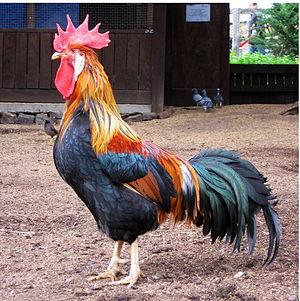
Un ergot est un éperon sur les pattes, derrière le tarse sur le métacarpe que portent les Galloanserae, bien qu'il soit plus uniformément présent chez les galliformes. Ce tégument est en général plus important chez les mâles. Ils croissent tout le long de la vie de l'animal si bien que cela permet de déterminer son âge.
Le coq est le représentant mâle adulte de plusieurs espèces d'oiseaux, presque exclusivement de galliformes, en particulier le coq domestique, issu du coq bankiva. Sa femelle est la poule. Certaines espèces portent ce qualificatif dans leur nom vernaculaire comme le Coq de bruyère, Coq de Java, Coq de Lafayette, Coq de Sonnerat. Le Coq-de-roche péruvien est le nom donné à un passereau sud-américain. Chez ces espèces, le dimorphisme sexuel est assez marqué.
En biologie, mâle est le terme qui désigne un organisme ou un organe produisant des spermatozoïdes dans le cadre de la reproduction sexuée anisogame. L'organisme qui produit les gamètes complémentaires, appelés ovules, est la femelle.